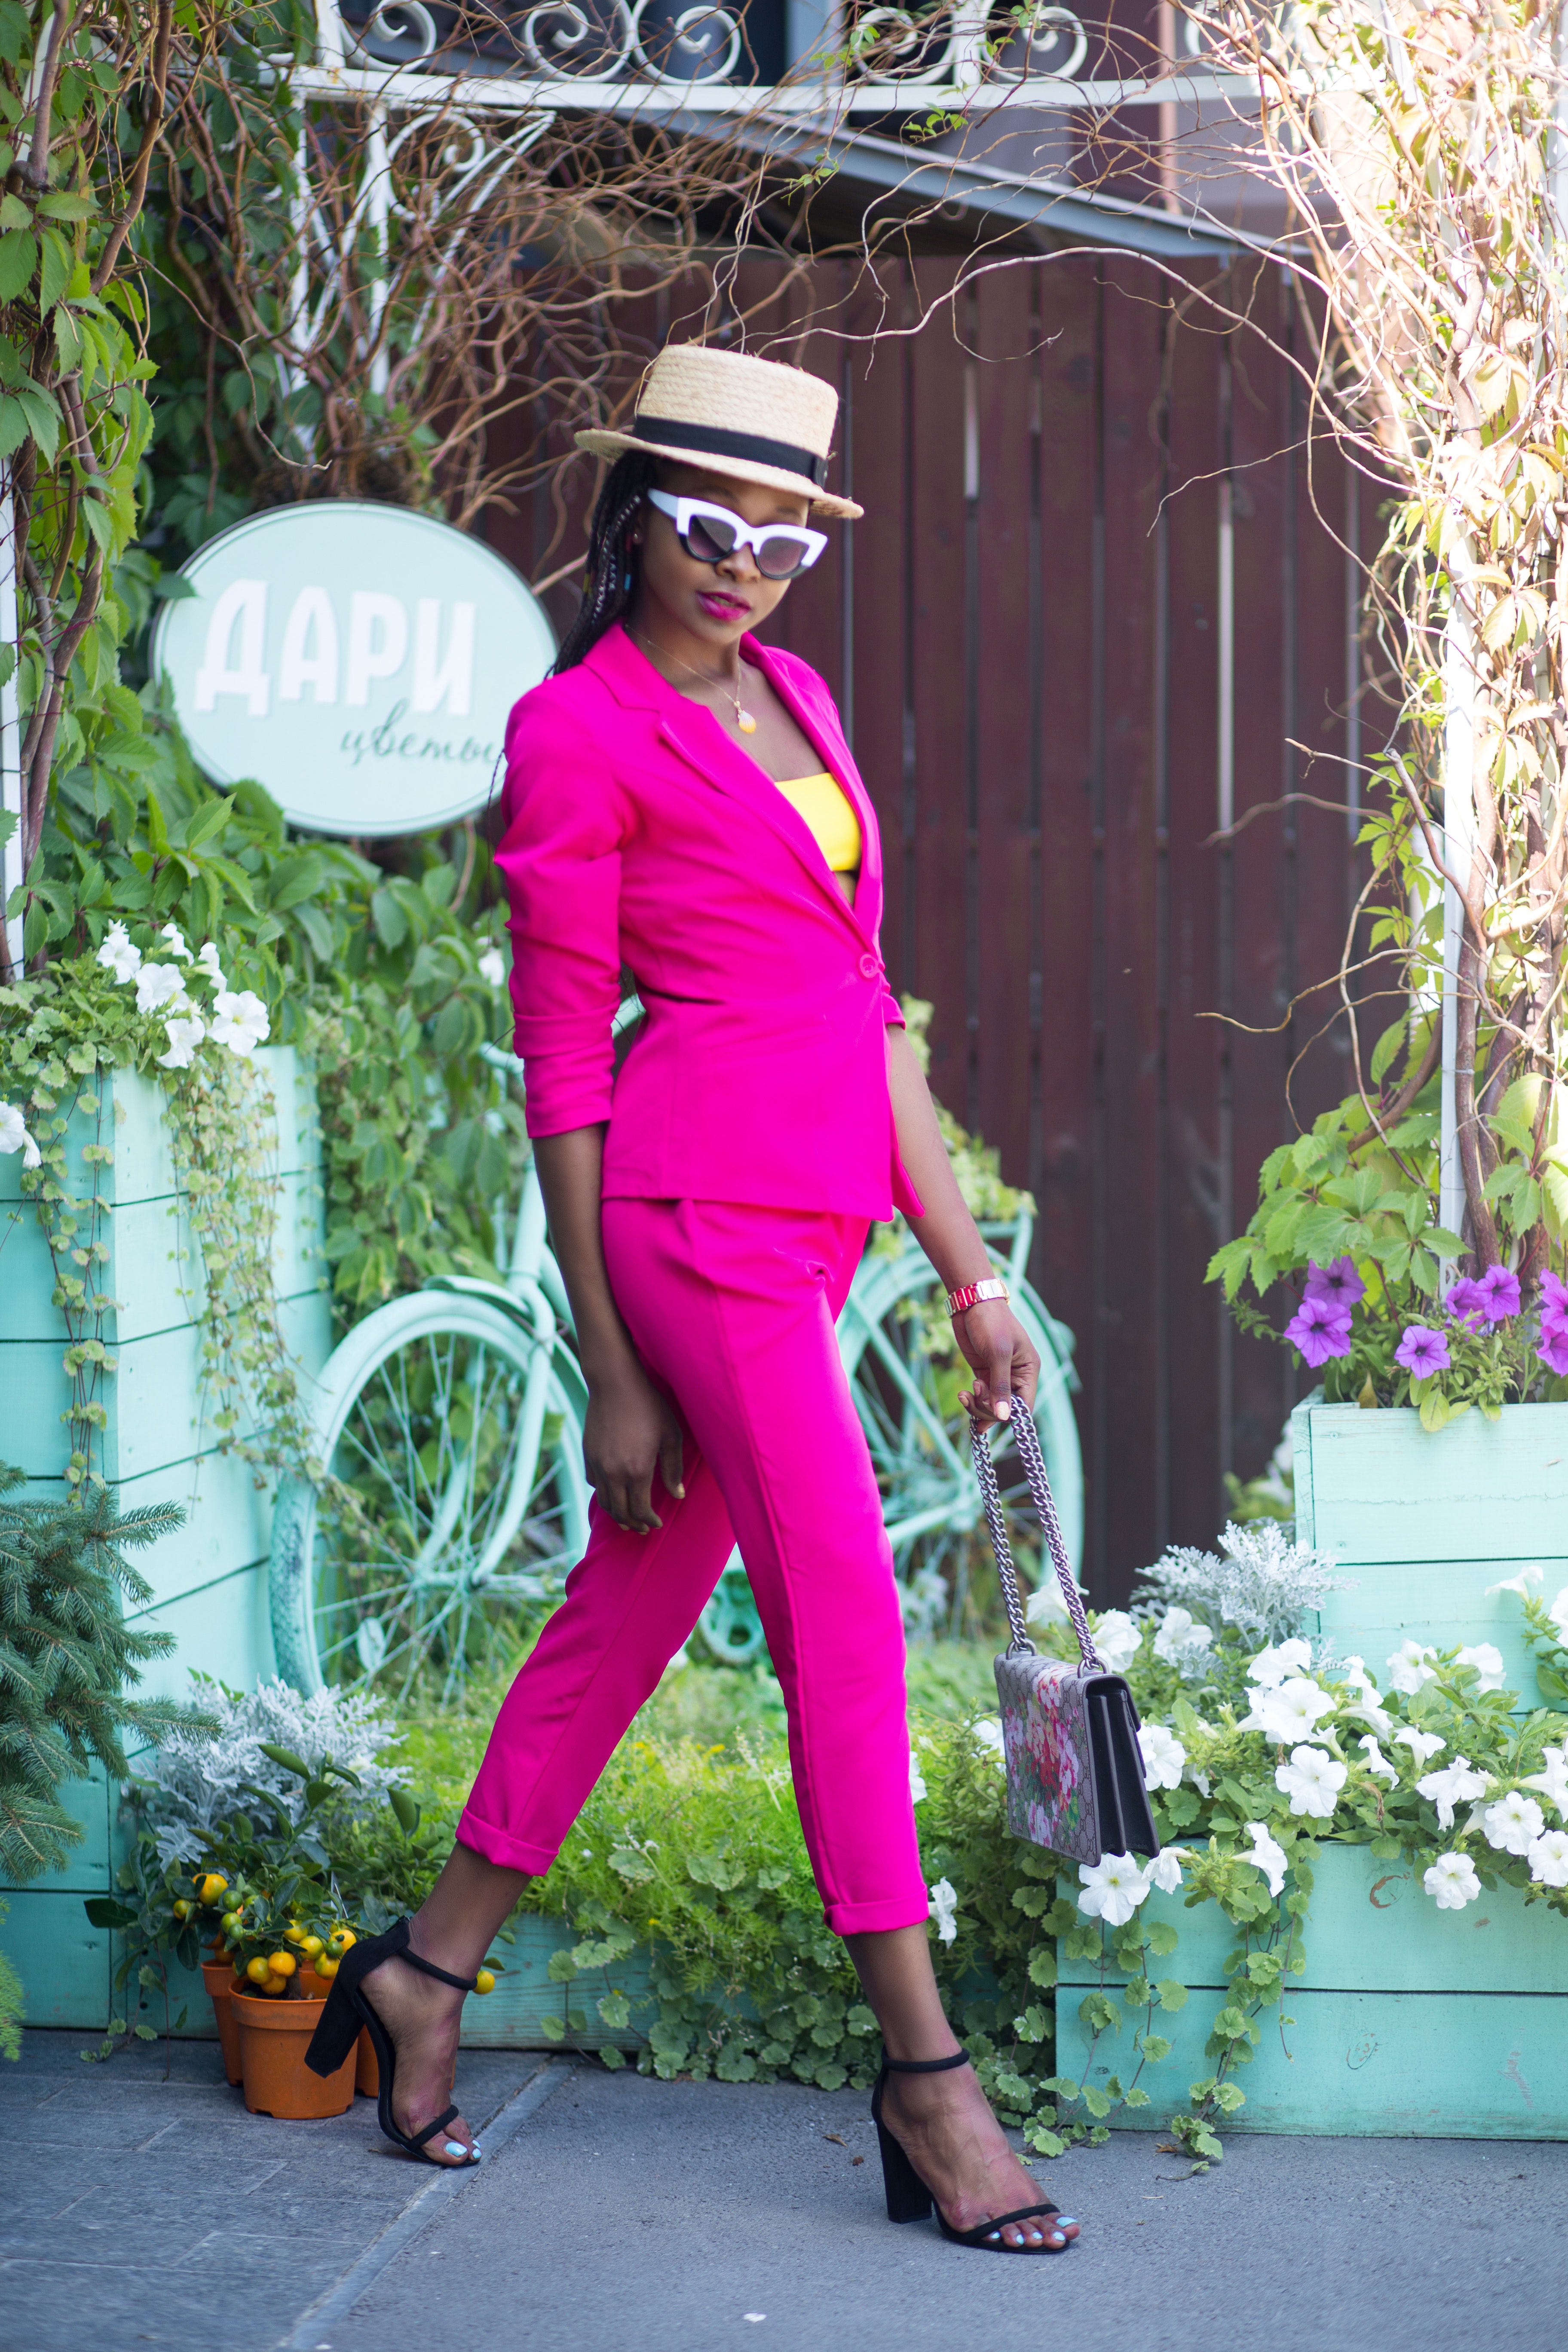
pink, clothing, magenta, street fashion, fashion, outerwear, spandex, waist, fashion accessory, trousers, shoe, style, costume